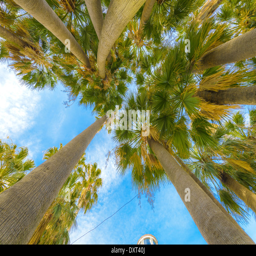
view from under some palm trees